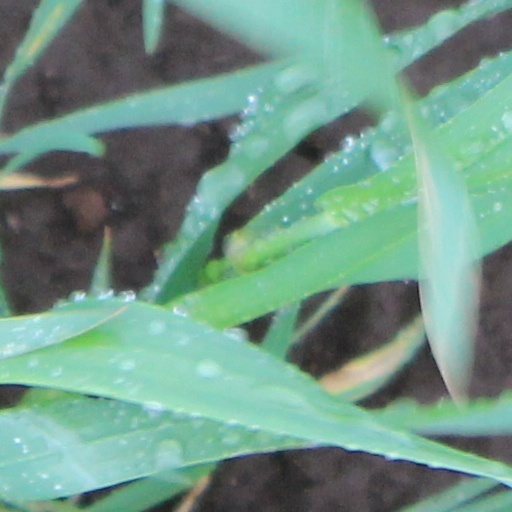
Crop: wheat